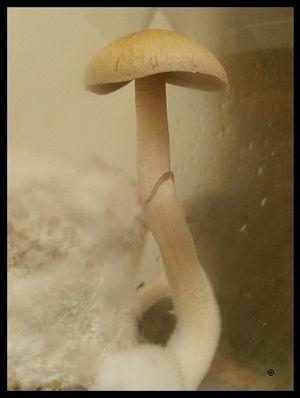
Psilocybe cubensis
Un enthéogène est une substance psychotrope induisant un état modifié de conscience utilisée à des fins religieuses, spirituelles ou chamaniques. Les enthéogènes regroupent un grand nombre de plantes et champignons, ainsi même que certains venins d’animaux qui possèdent des propriétés hallucinogènes dont on peut dériver les substances actives. Les enthéogènes sont employés depuis plusieurs milliers d’années et sur tous les continents, on les retrouve dans le chamanisme et lors de pratiques de guérison, de transcendance, de révélation, de méditation, dans des rituels initiatiques divers et aussi dans le psychonautisme. Parfois, les plantes enthéogènes sont détournées de leur usage traditionnel et sont consommées à des fins artistiques ou simplement afin de connaitre une expérience psychédélique.
Psilocybe cubensis, est une espèce de champignons hallucinogènes largement consommés dans le monde. Ses principaux composants actifs sont la psilocybine et la psilocine.